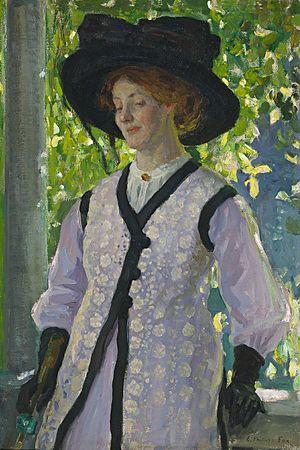
E. Phillips Fox est un peintre impressionniste australien.